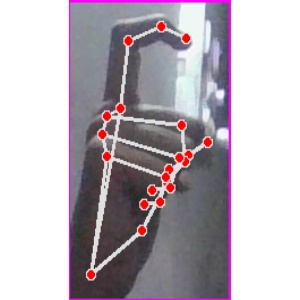
अक्षर: ट